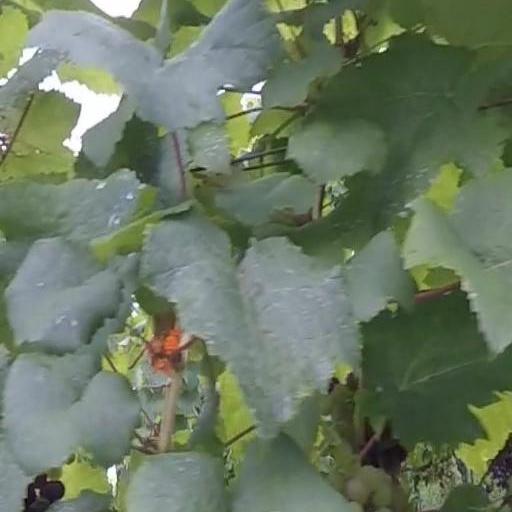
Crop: grape